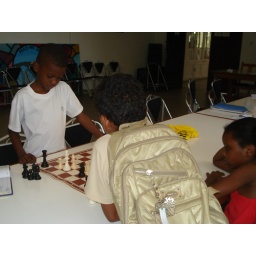
Kid in the white shirt pwn'ed me at chess.